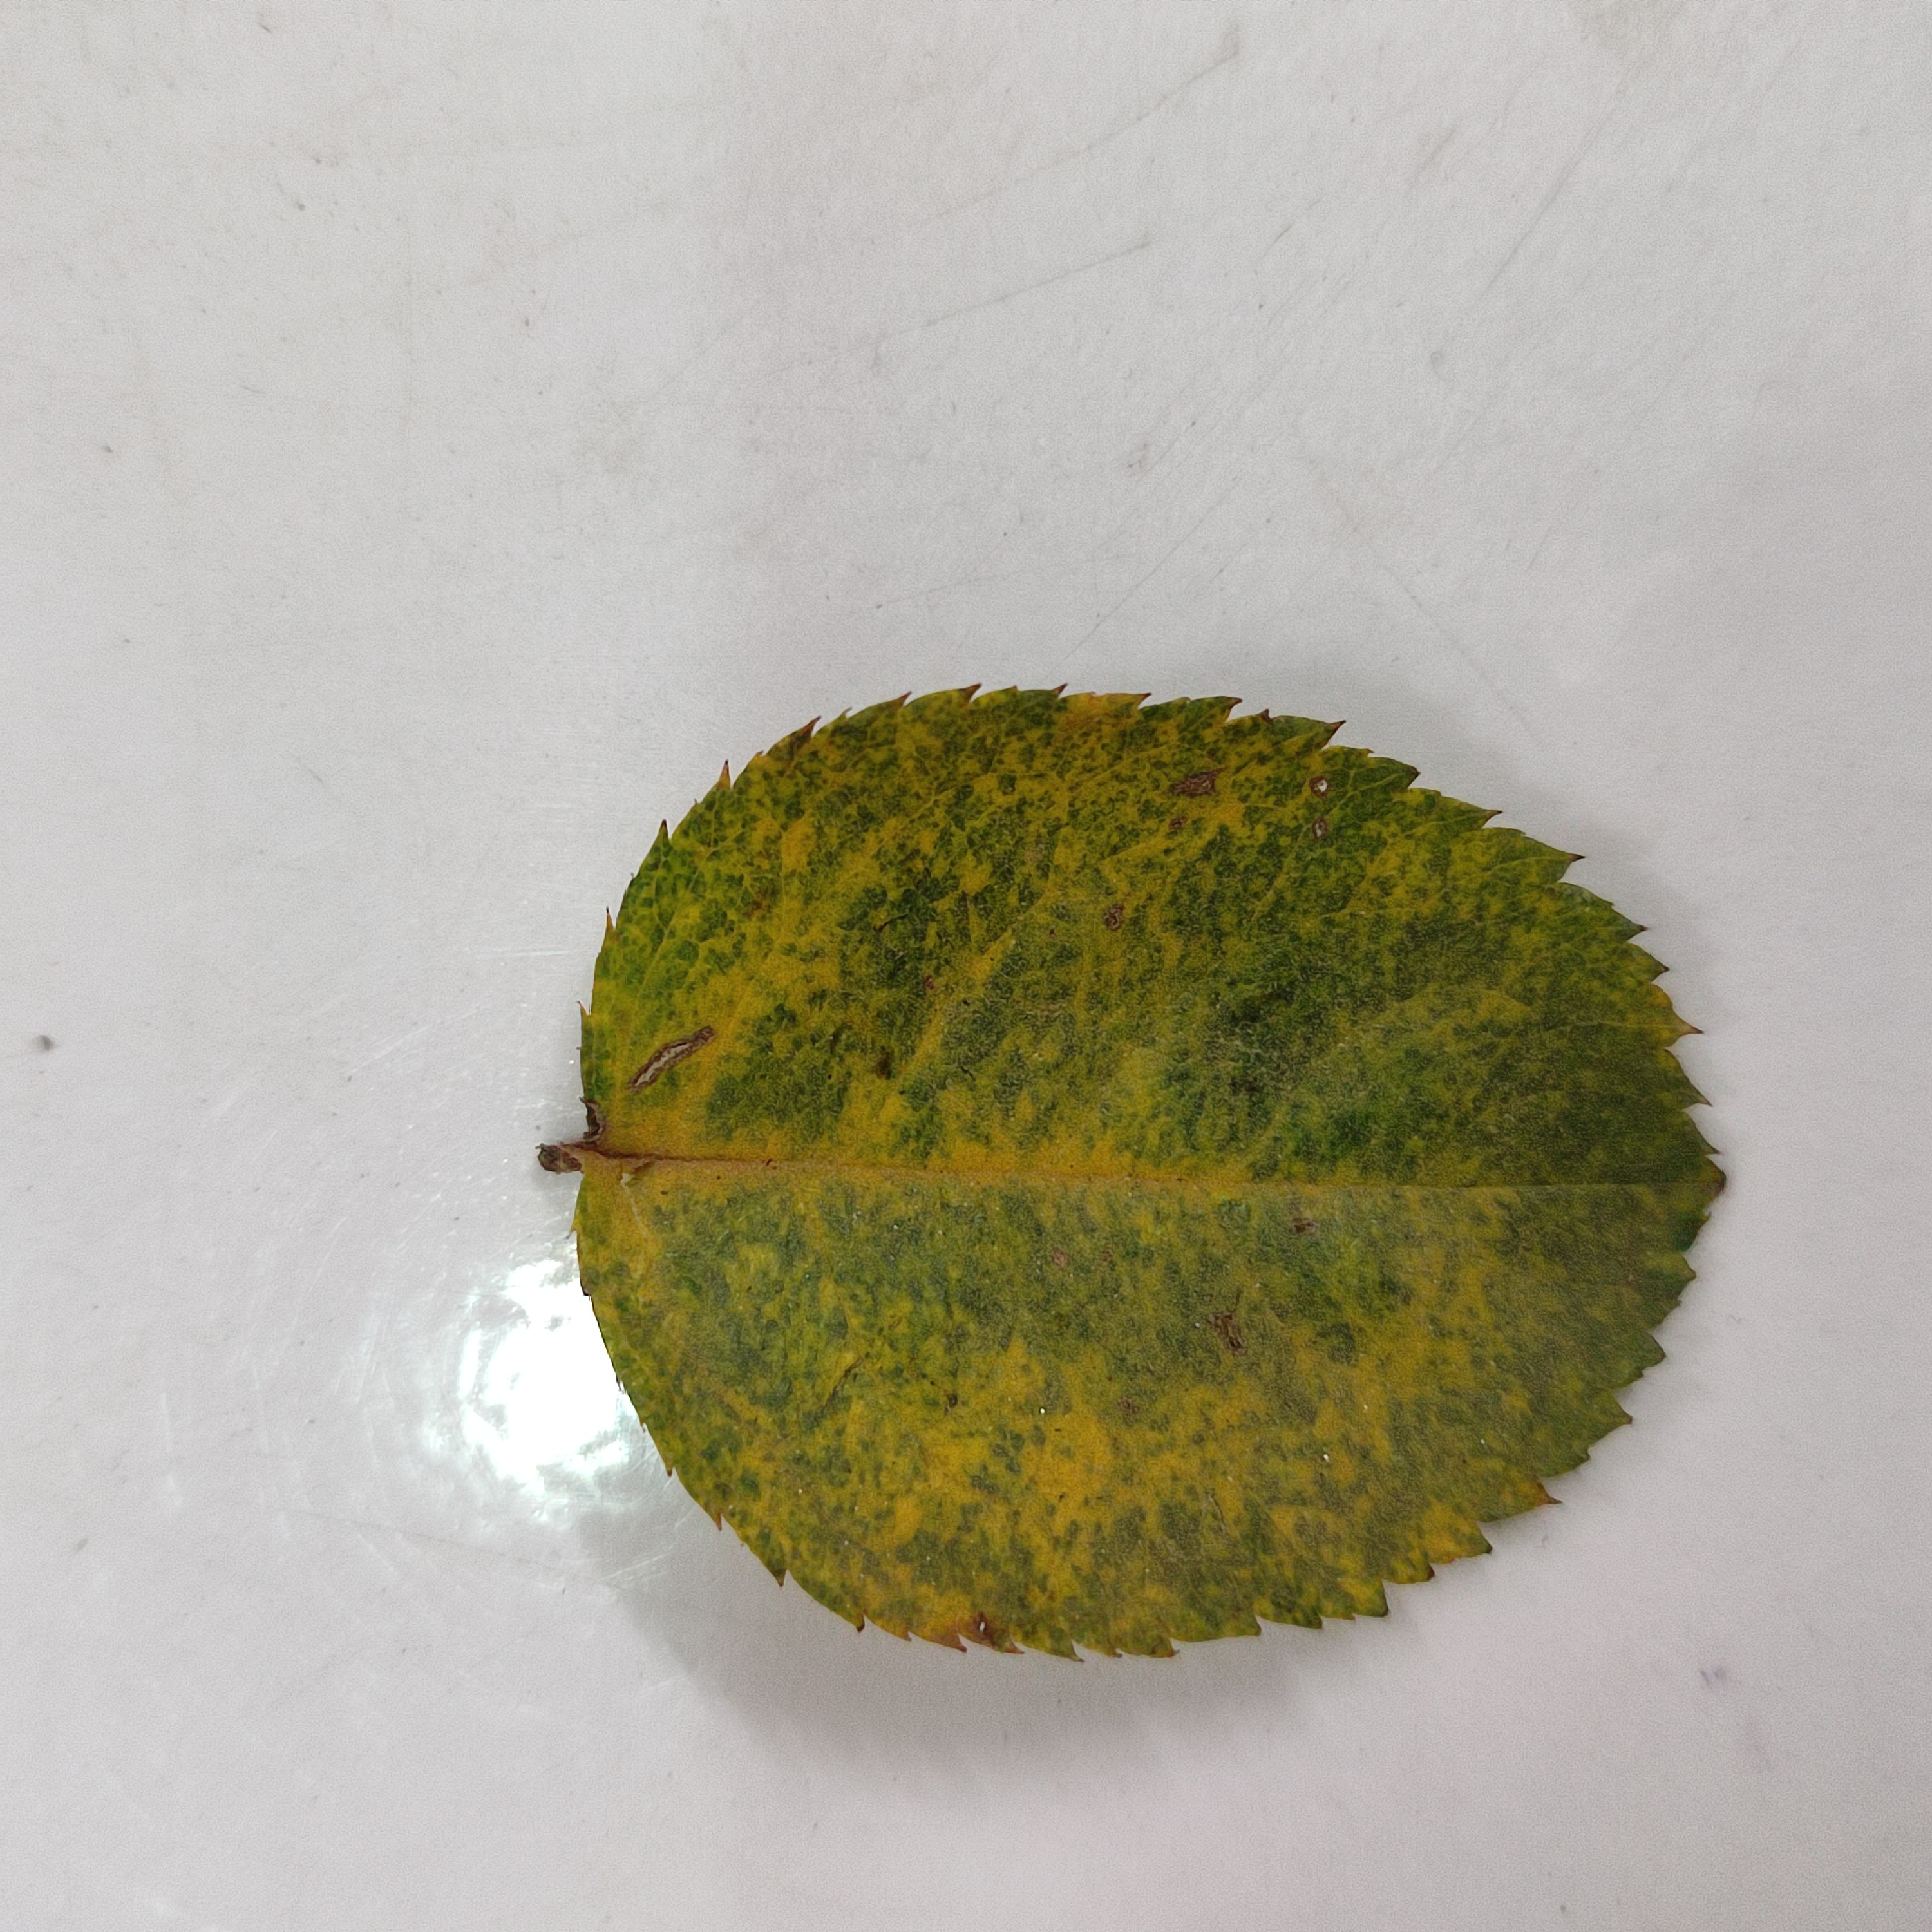
Label: Yellow Mosaic Virus